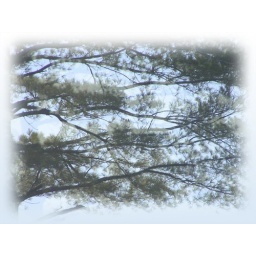
Reflections of trees from across the road photo made with a vivid vignette effect in Photoshop